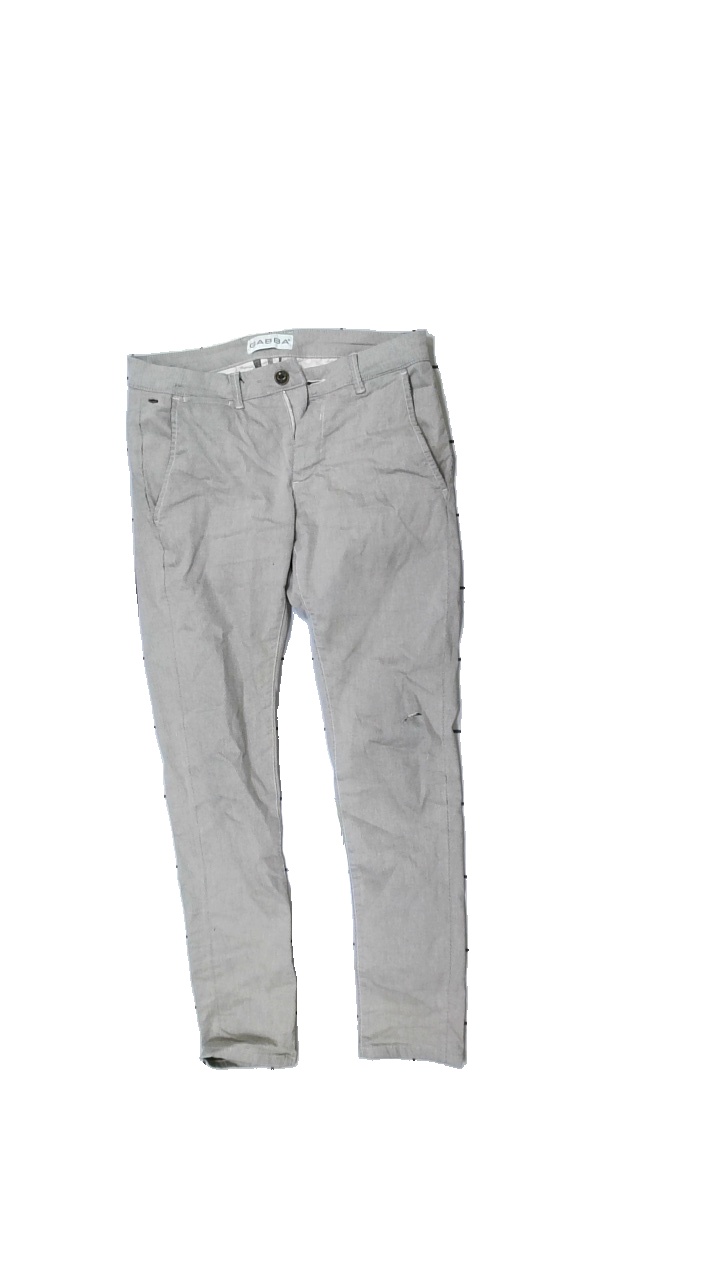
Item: Trousers (Men)
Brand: Gabba
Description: tight trousers
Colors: Beige, Black
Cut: Tight
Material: unknown
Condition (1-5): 2
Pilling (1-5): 5
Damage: hole
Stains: Major
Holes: Major
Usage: Export
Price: <50